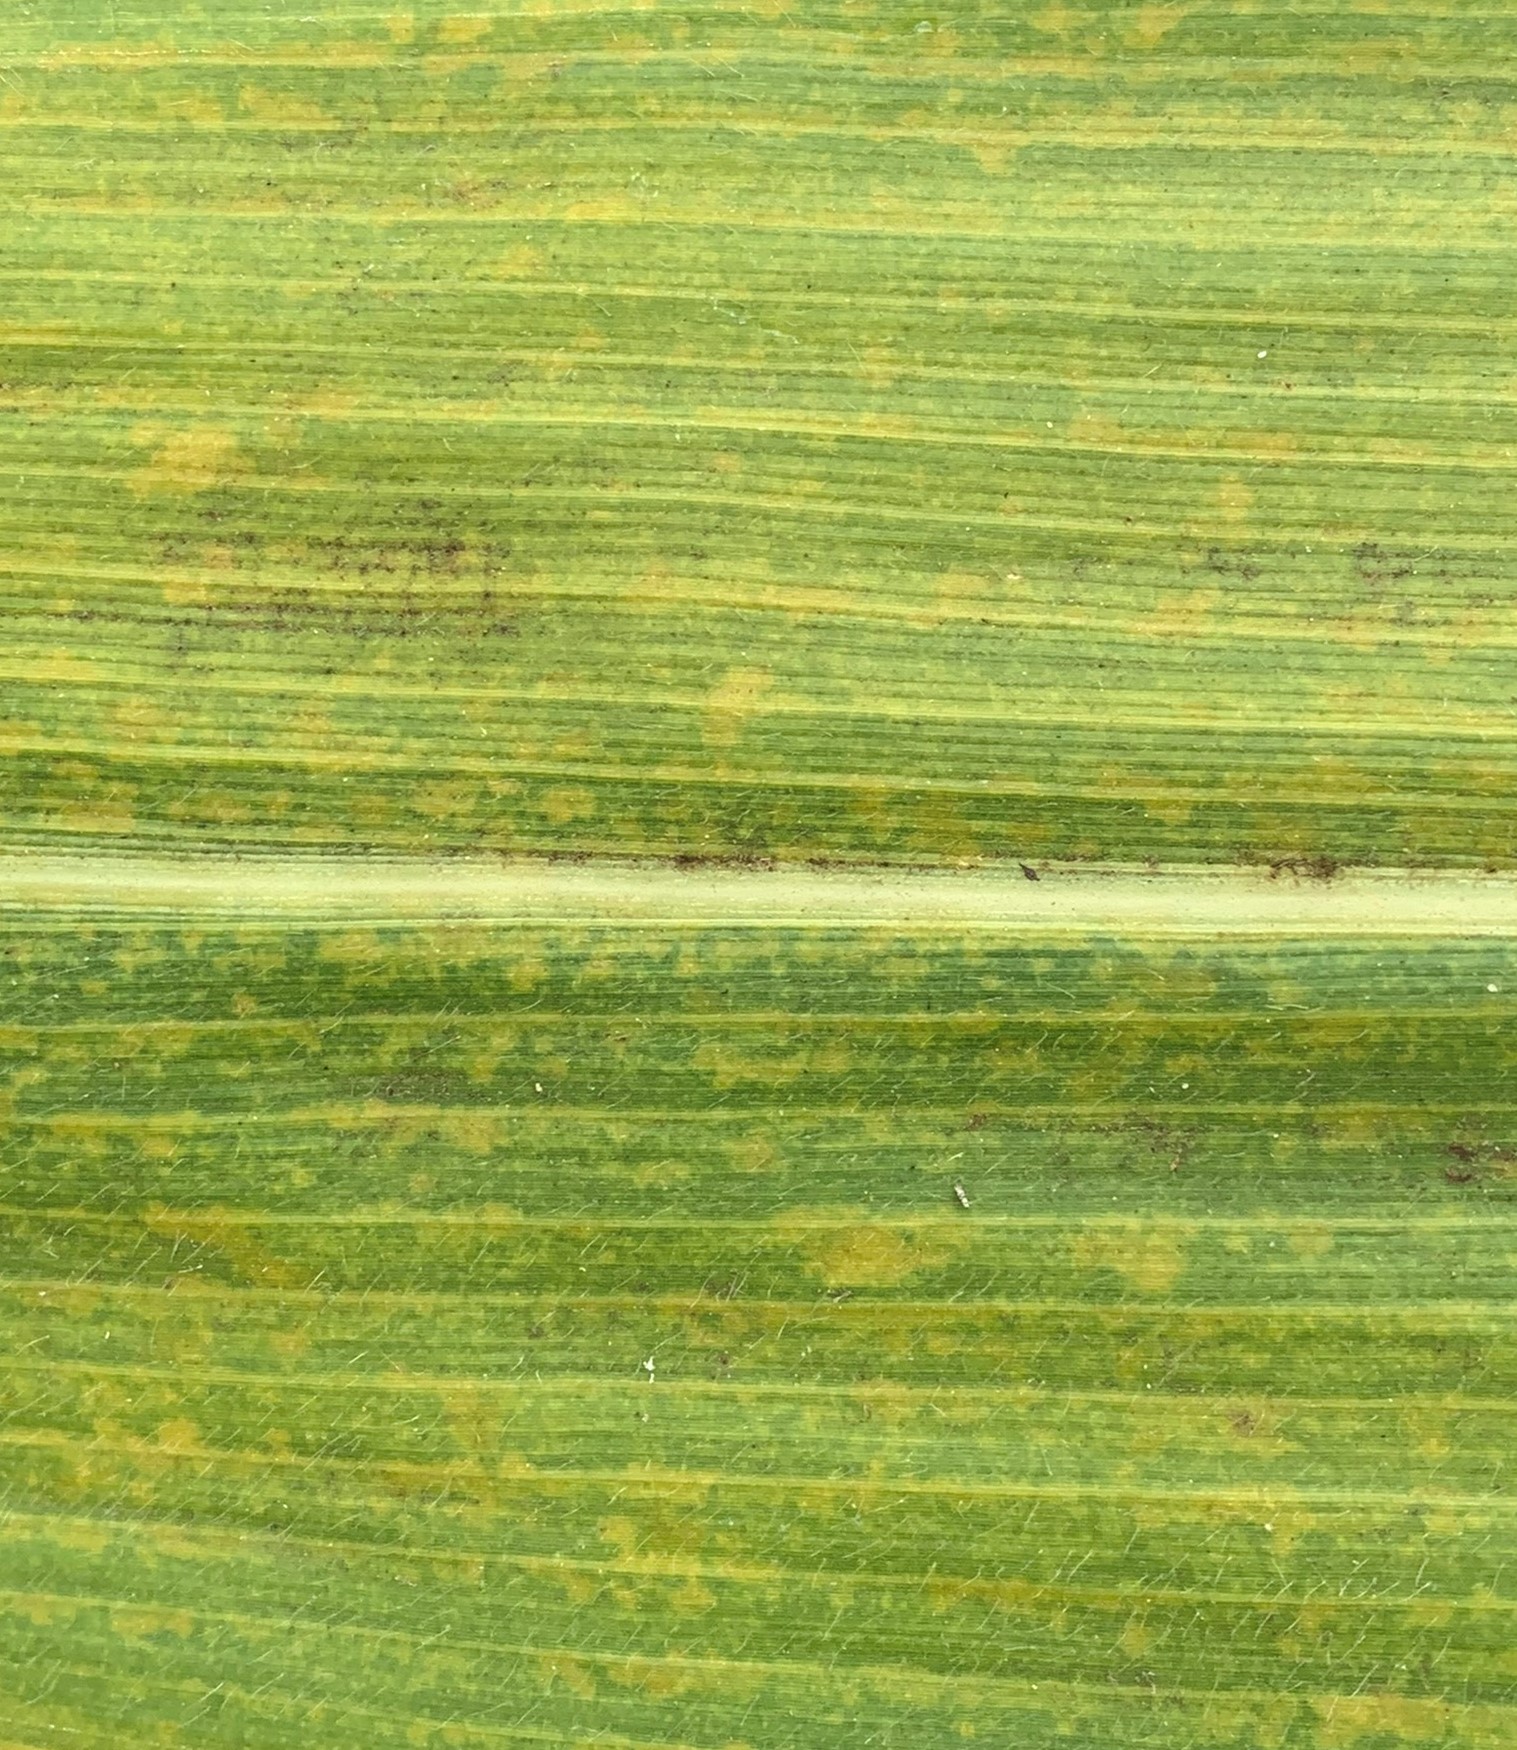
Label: MLN